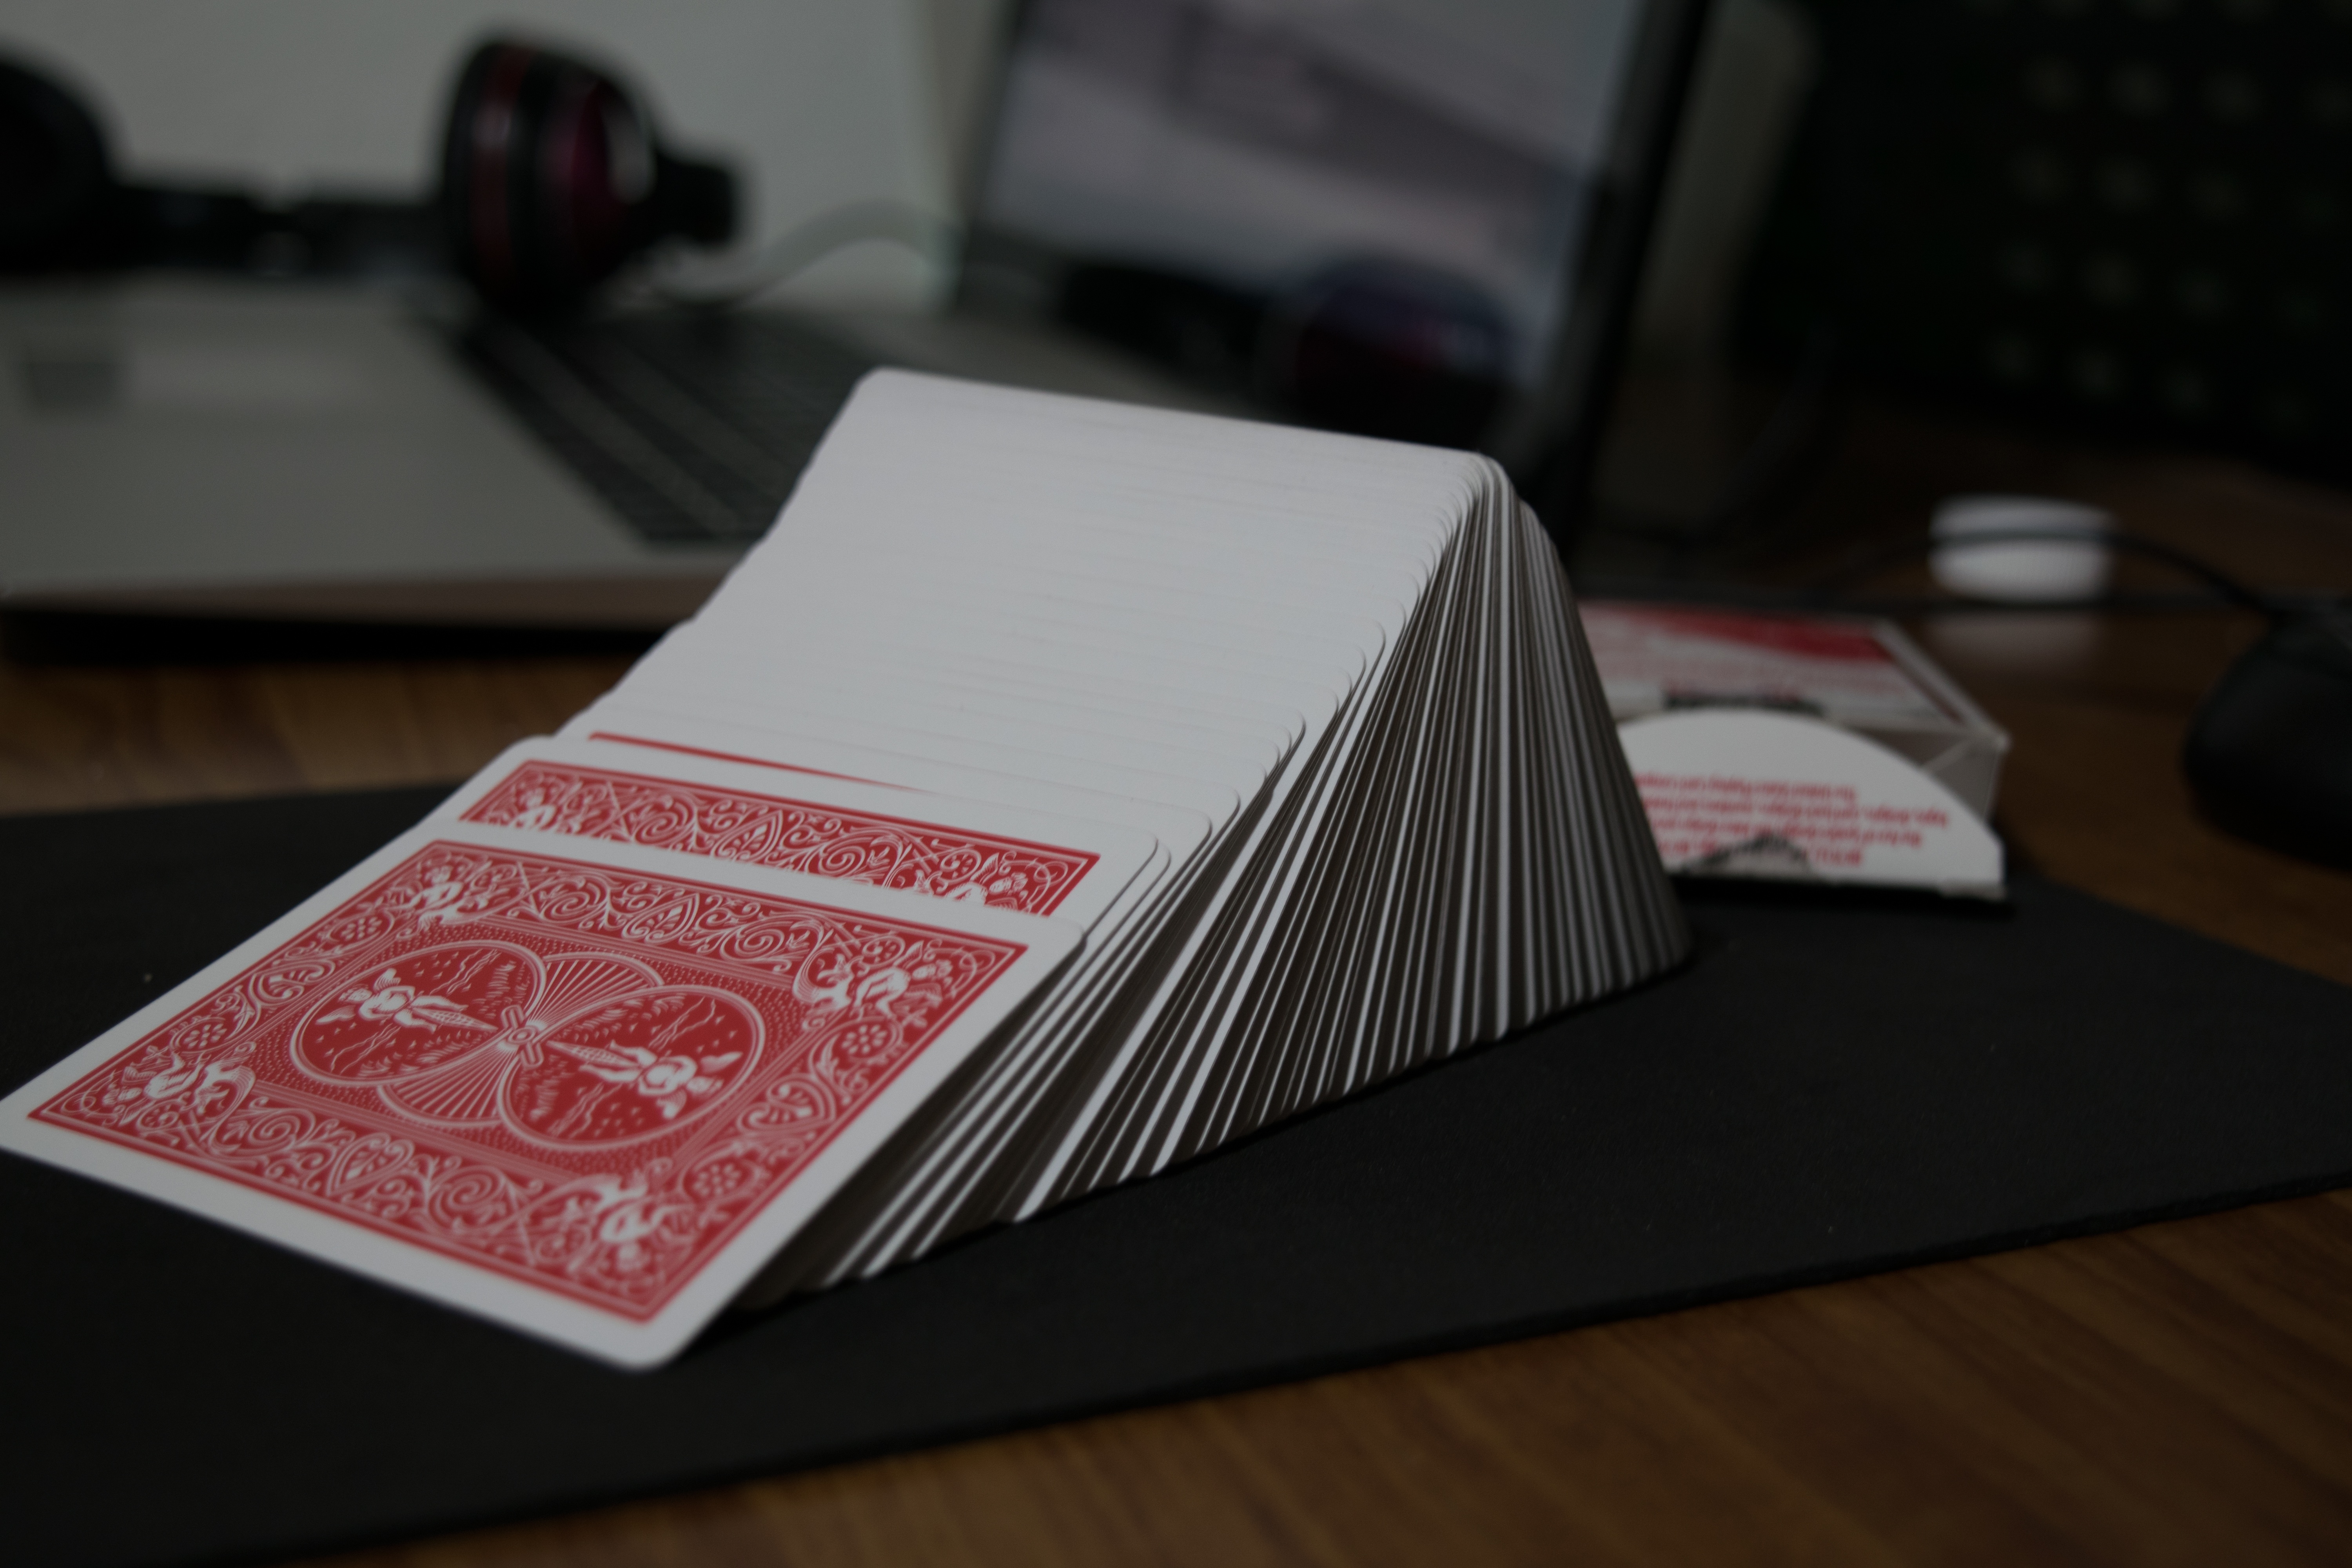
brand, art, design